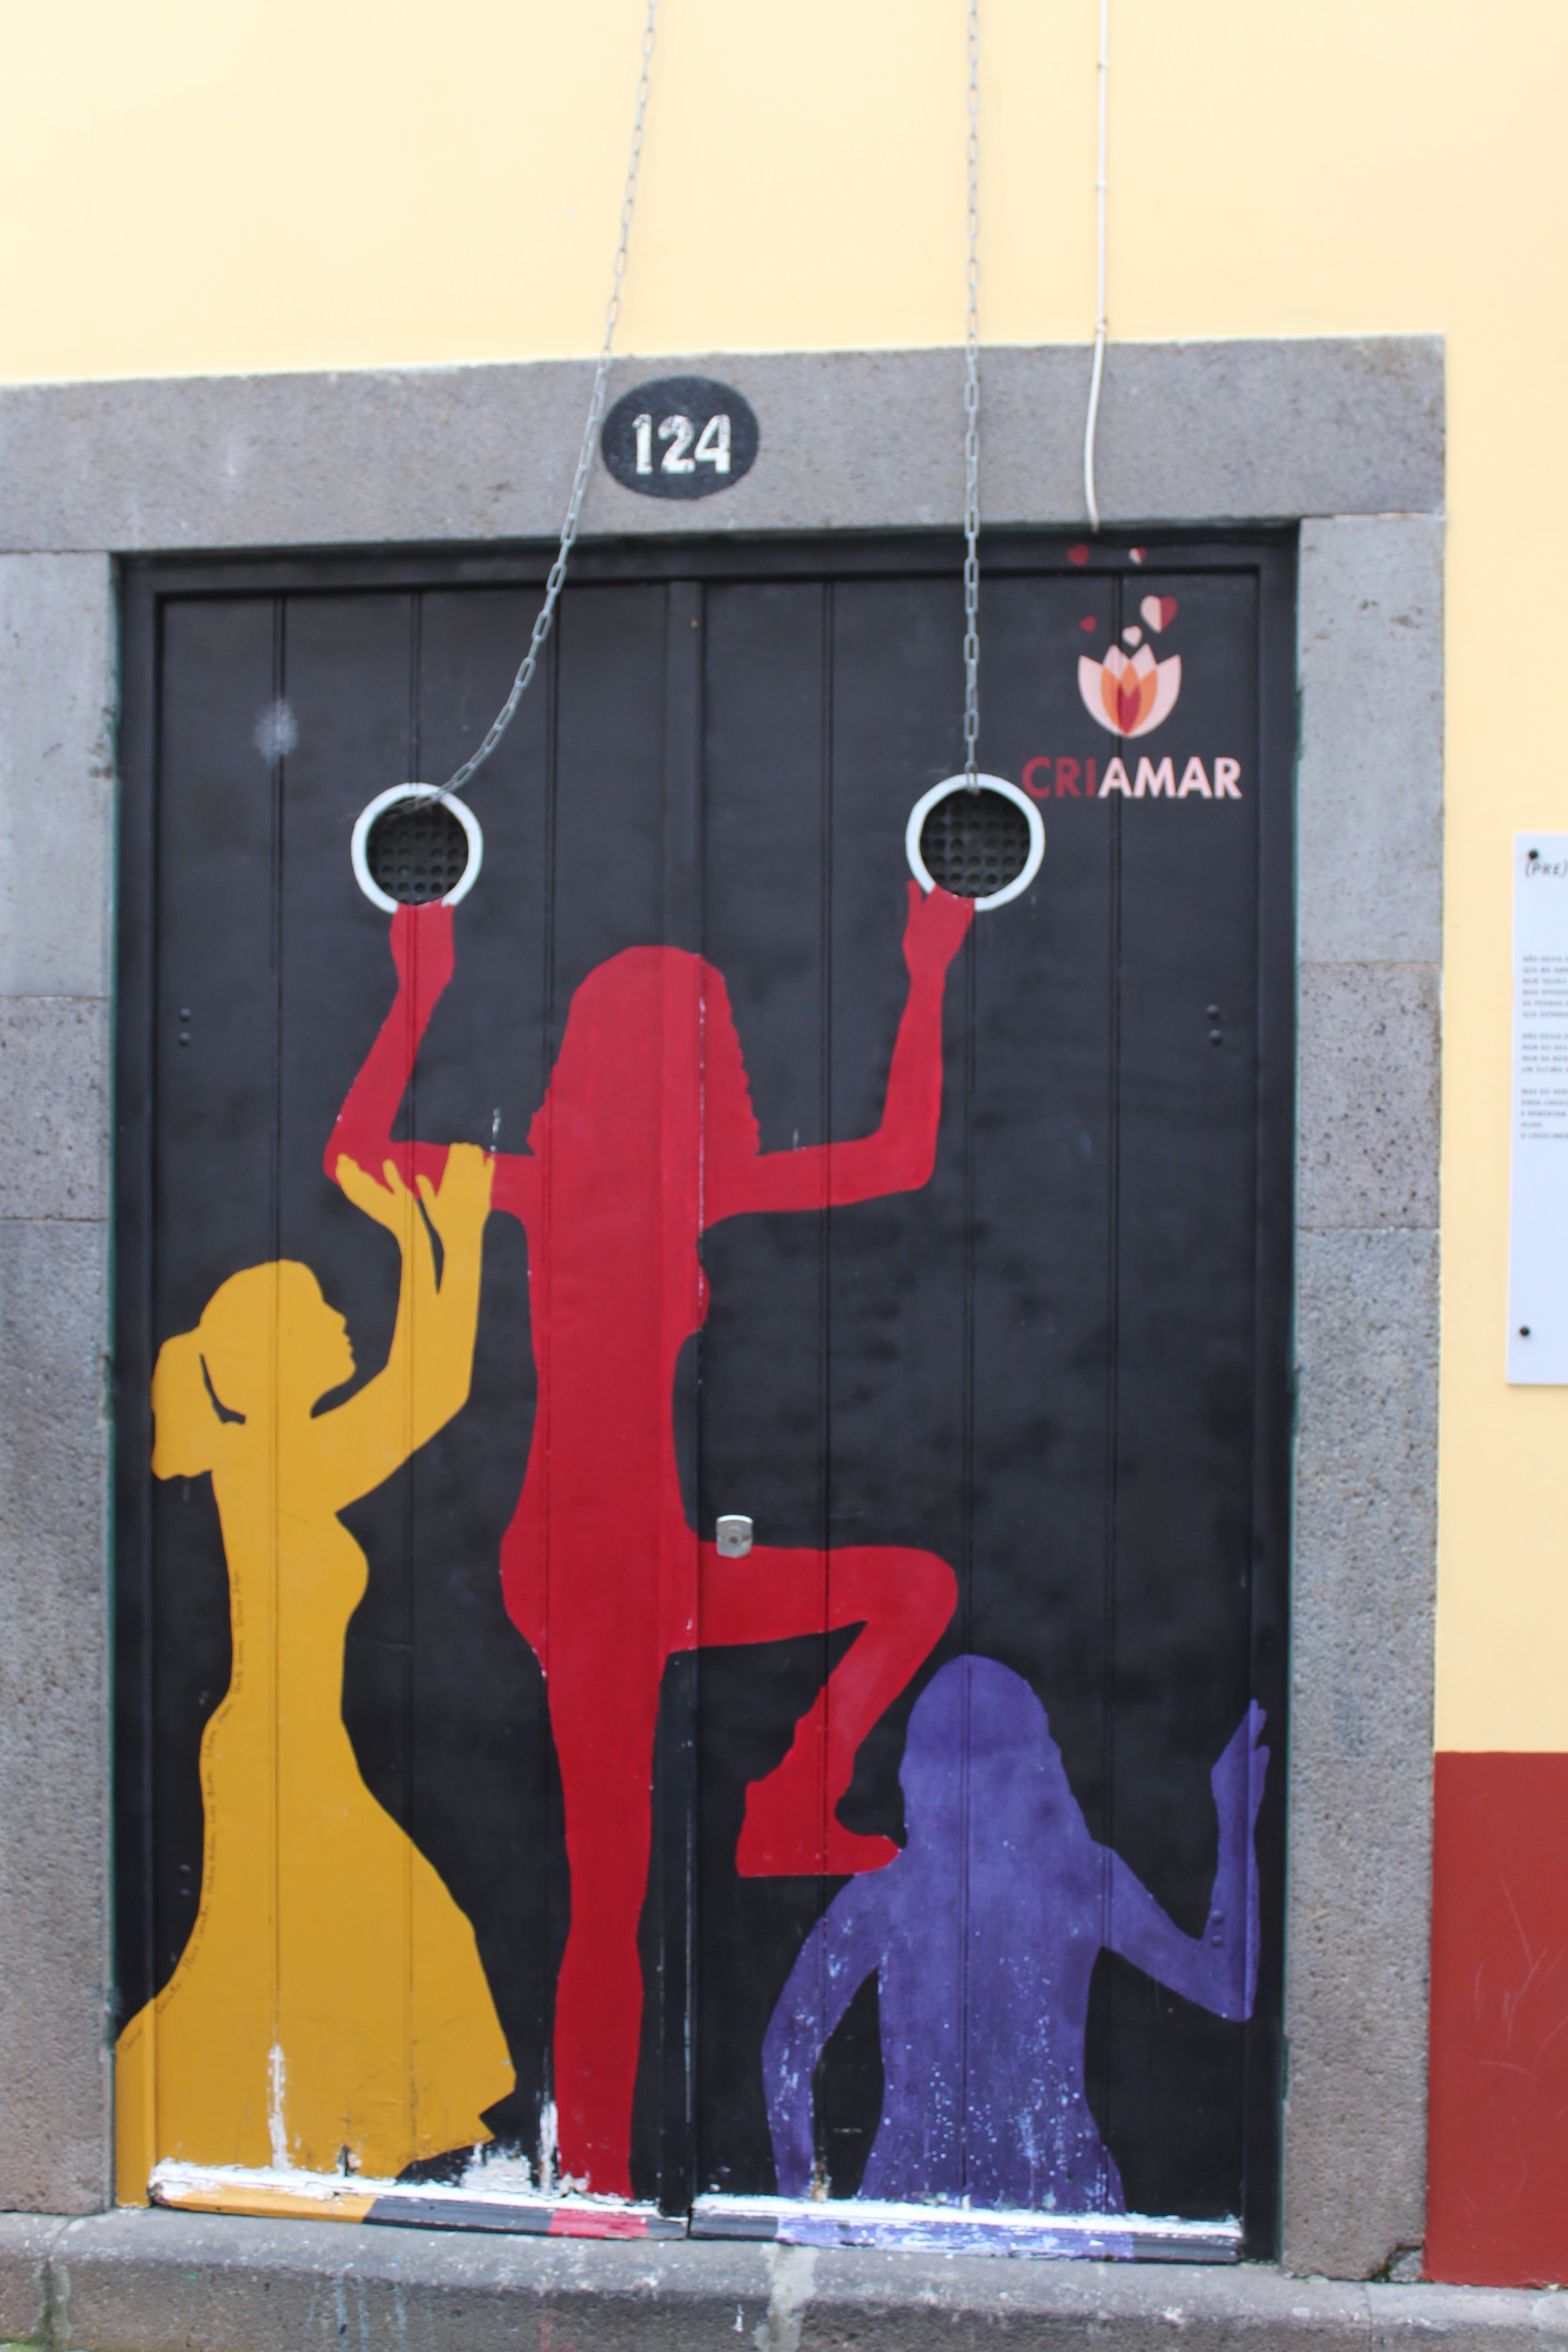
color, red, blue, art, wall, street art, mural